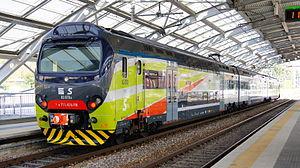
AnsaldoBreda S.p.A. est un constructeur italien de matériel roulant ferroviaire. Filiale du groupe Finmeccanica, l'entreprise est née en 2001 de la fusion de la branche transport du groupe Ansaldo et de Breda Costruzioni Ferroviarie.